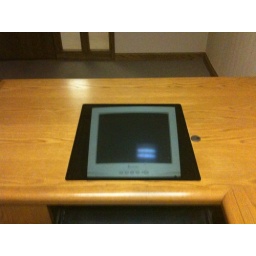
The old computer in the desk trick.